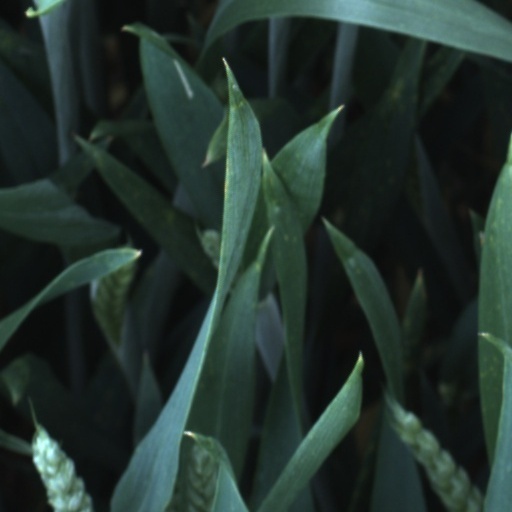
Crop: wheat